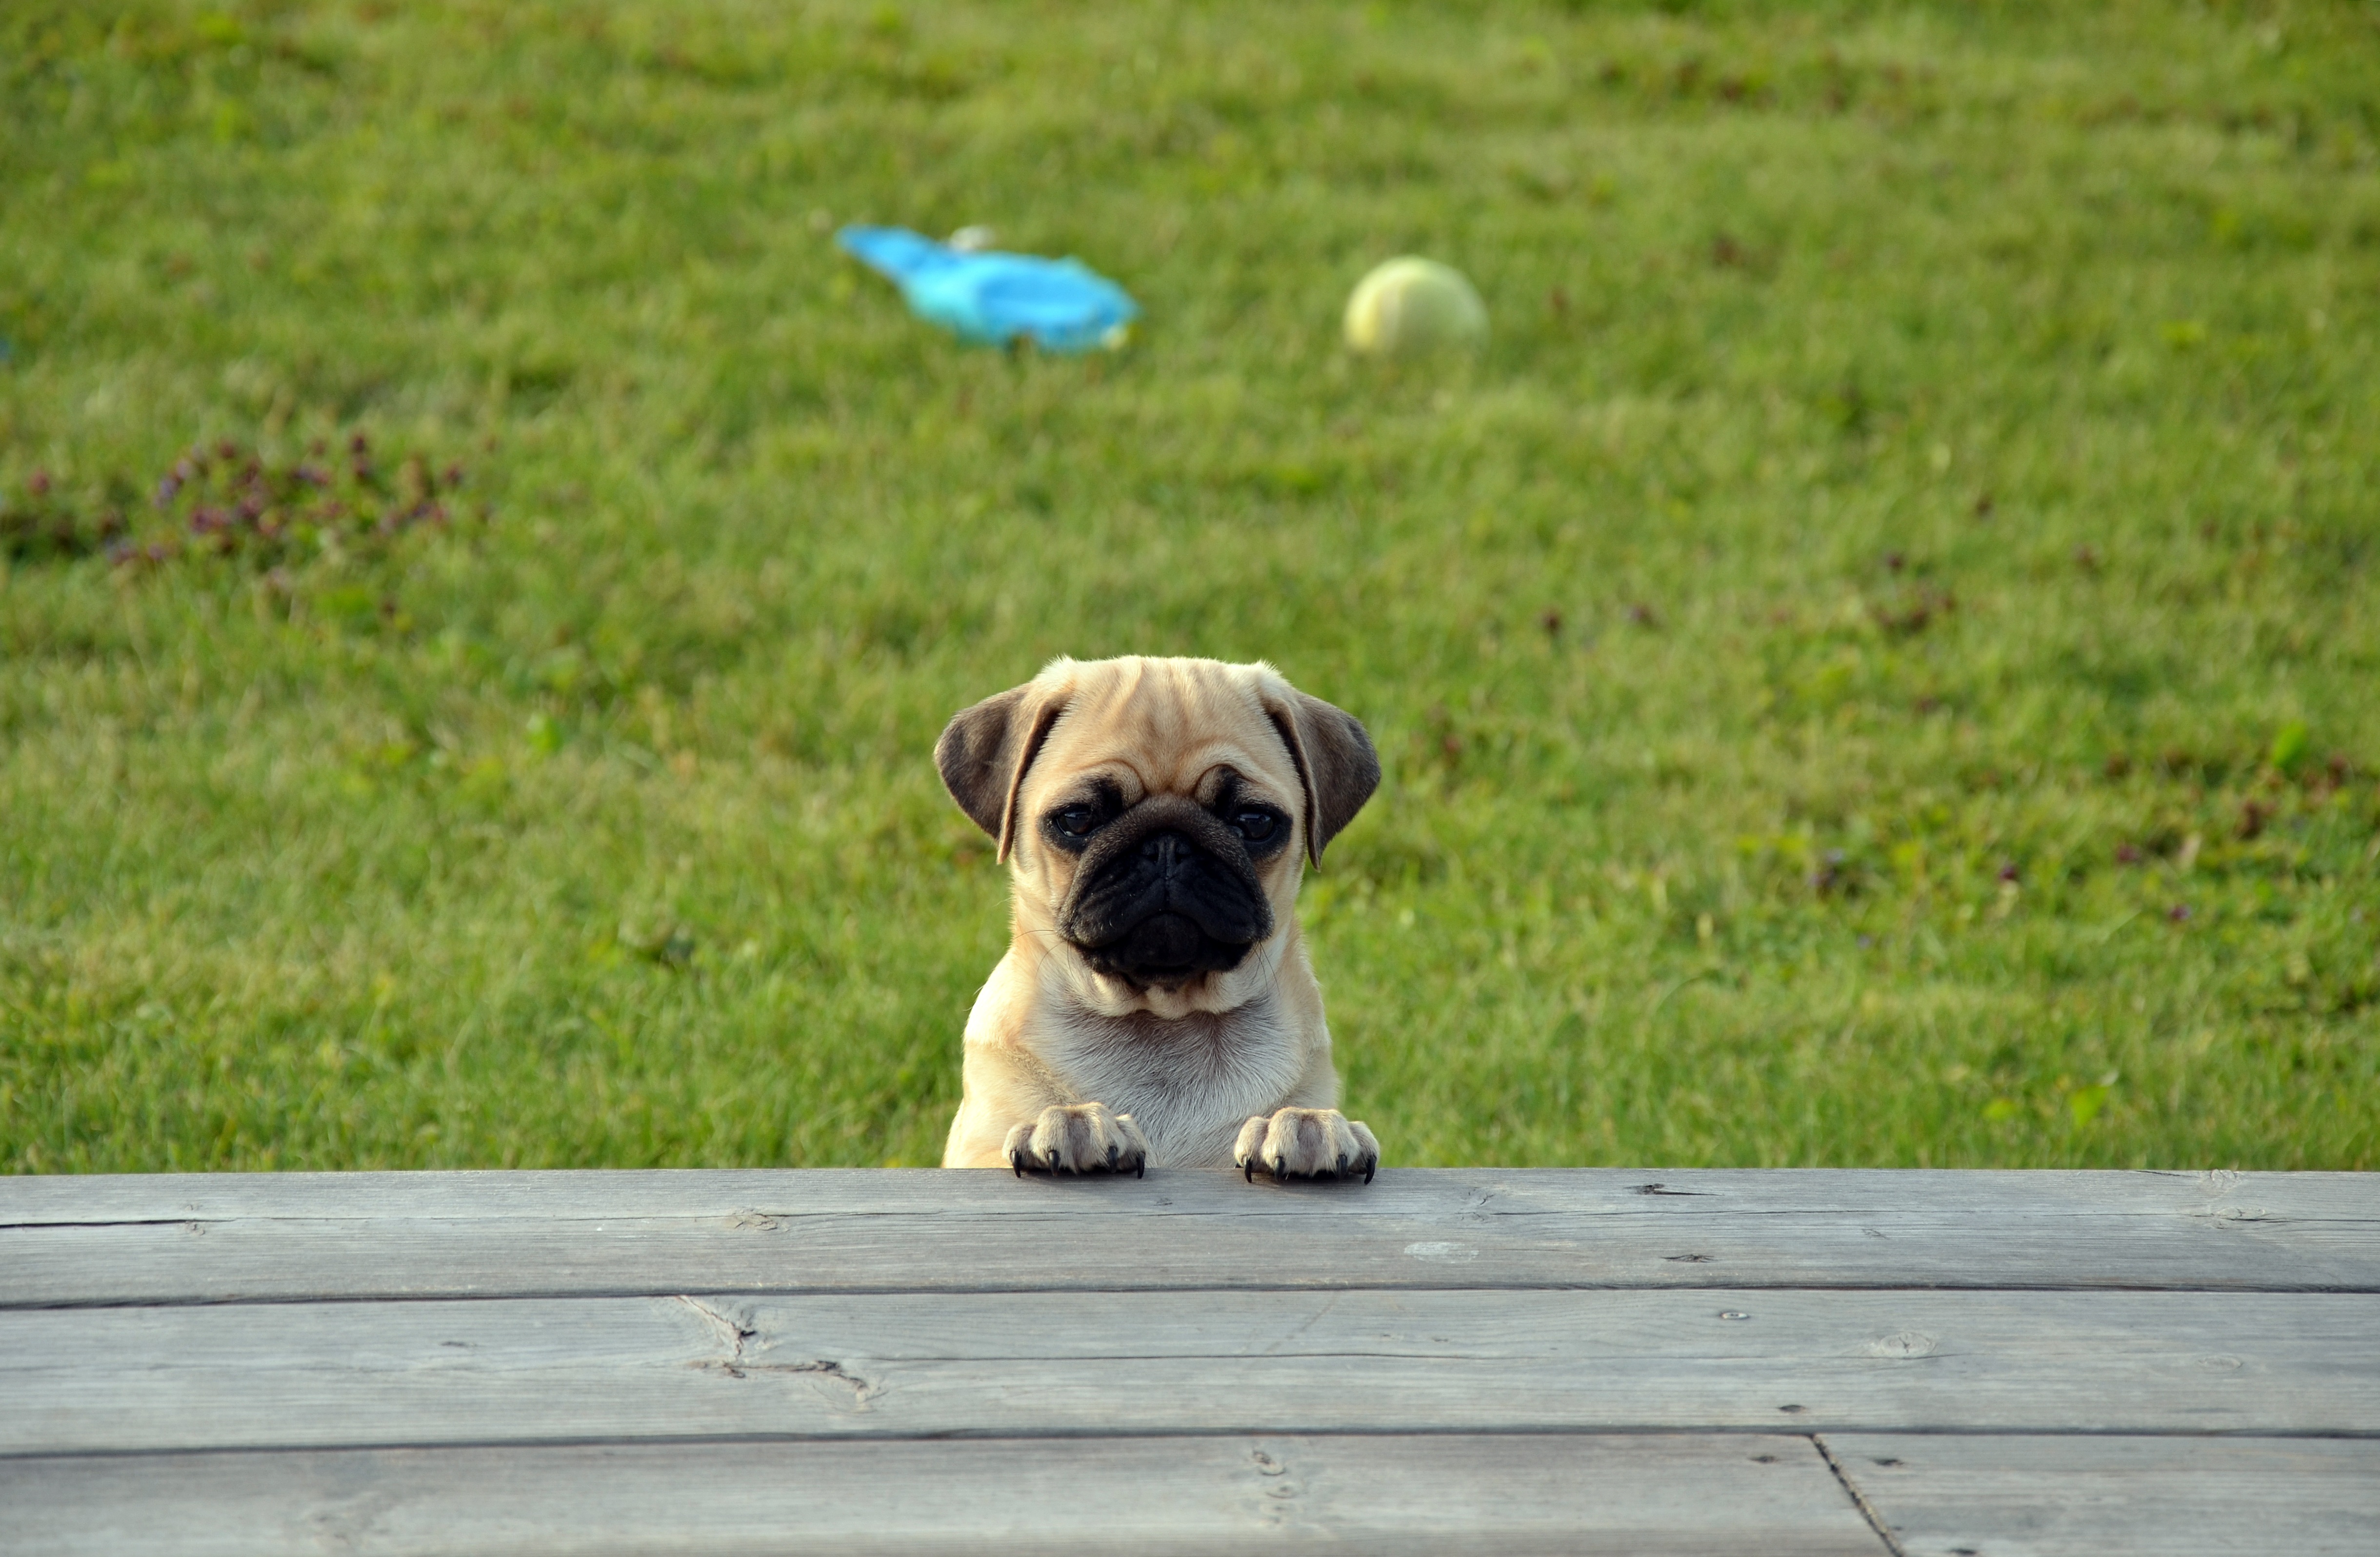
puppy, dog, mammal, pug, vertebrate, dog like mammal, dog crossbreeds